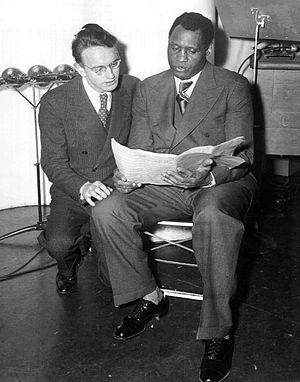
Earl Hawley Robinson est un compositeur, arrangeur et chanteur de musique folk américain.